Merton Park tram stop

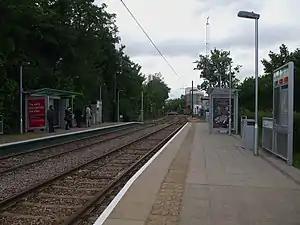

Merton Park tram stop is a stop on the Tramlink service in the London Borough of Merton.